Zhou Guanyu

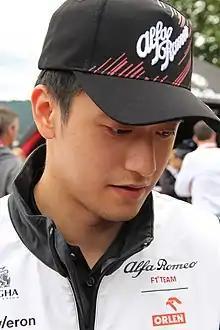
Zhou at the 2022 Austrian Grand Prix

Zhou Guanyu (born 30 May 1999) is a Chinese racing driver, who serves as a reserve driver in Formula One for Ferrari. Zhou competed in Formula One from to , and remains the only Chinese driver to compete in Formula One.